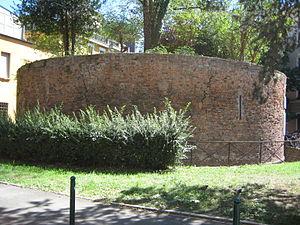
Vestige du château de Sainte-Croix (Crémone)
Crémone est une ville italienne d'environ 72 100 habitants, chef-lieu de la province de même nom en Lombardie, dans la région de la plaine du Pô, dans le nord de l'Italie.
Histoire de Crémone, ville de la Lombardie, dans le nord de l'Italie.